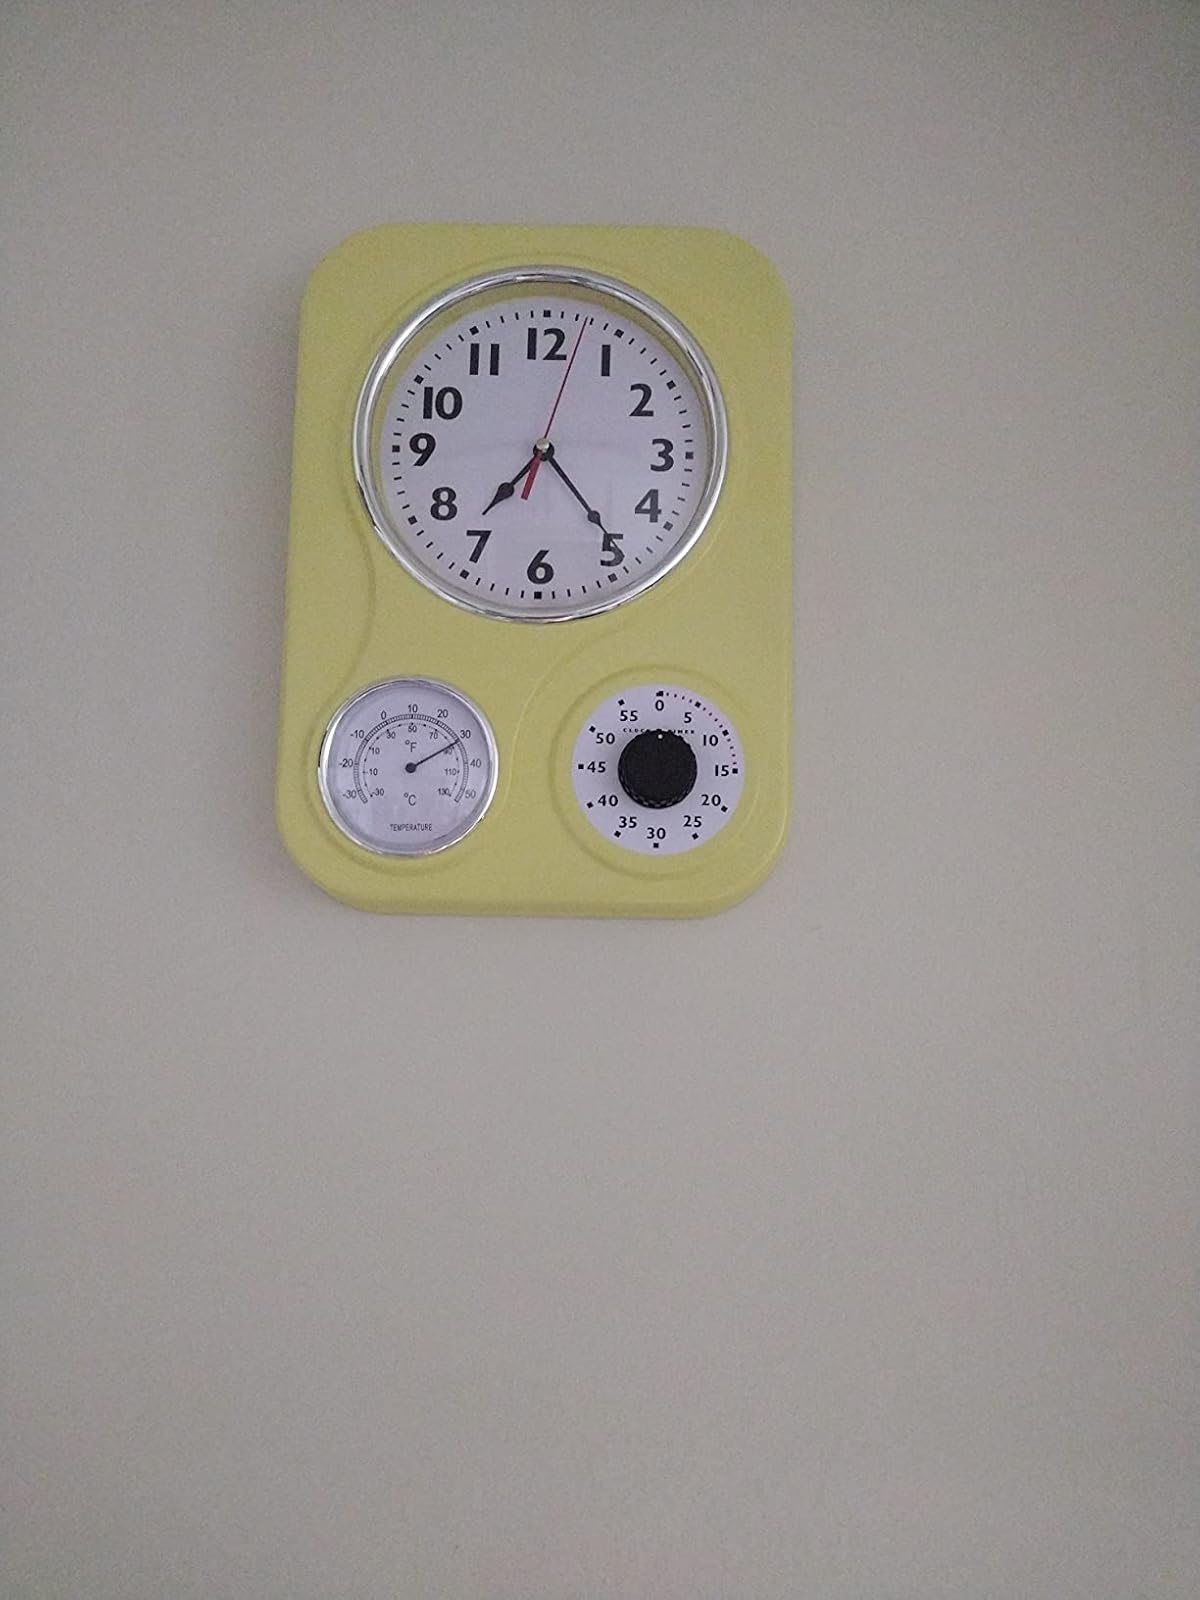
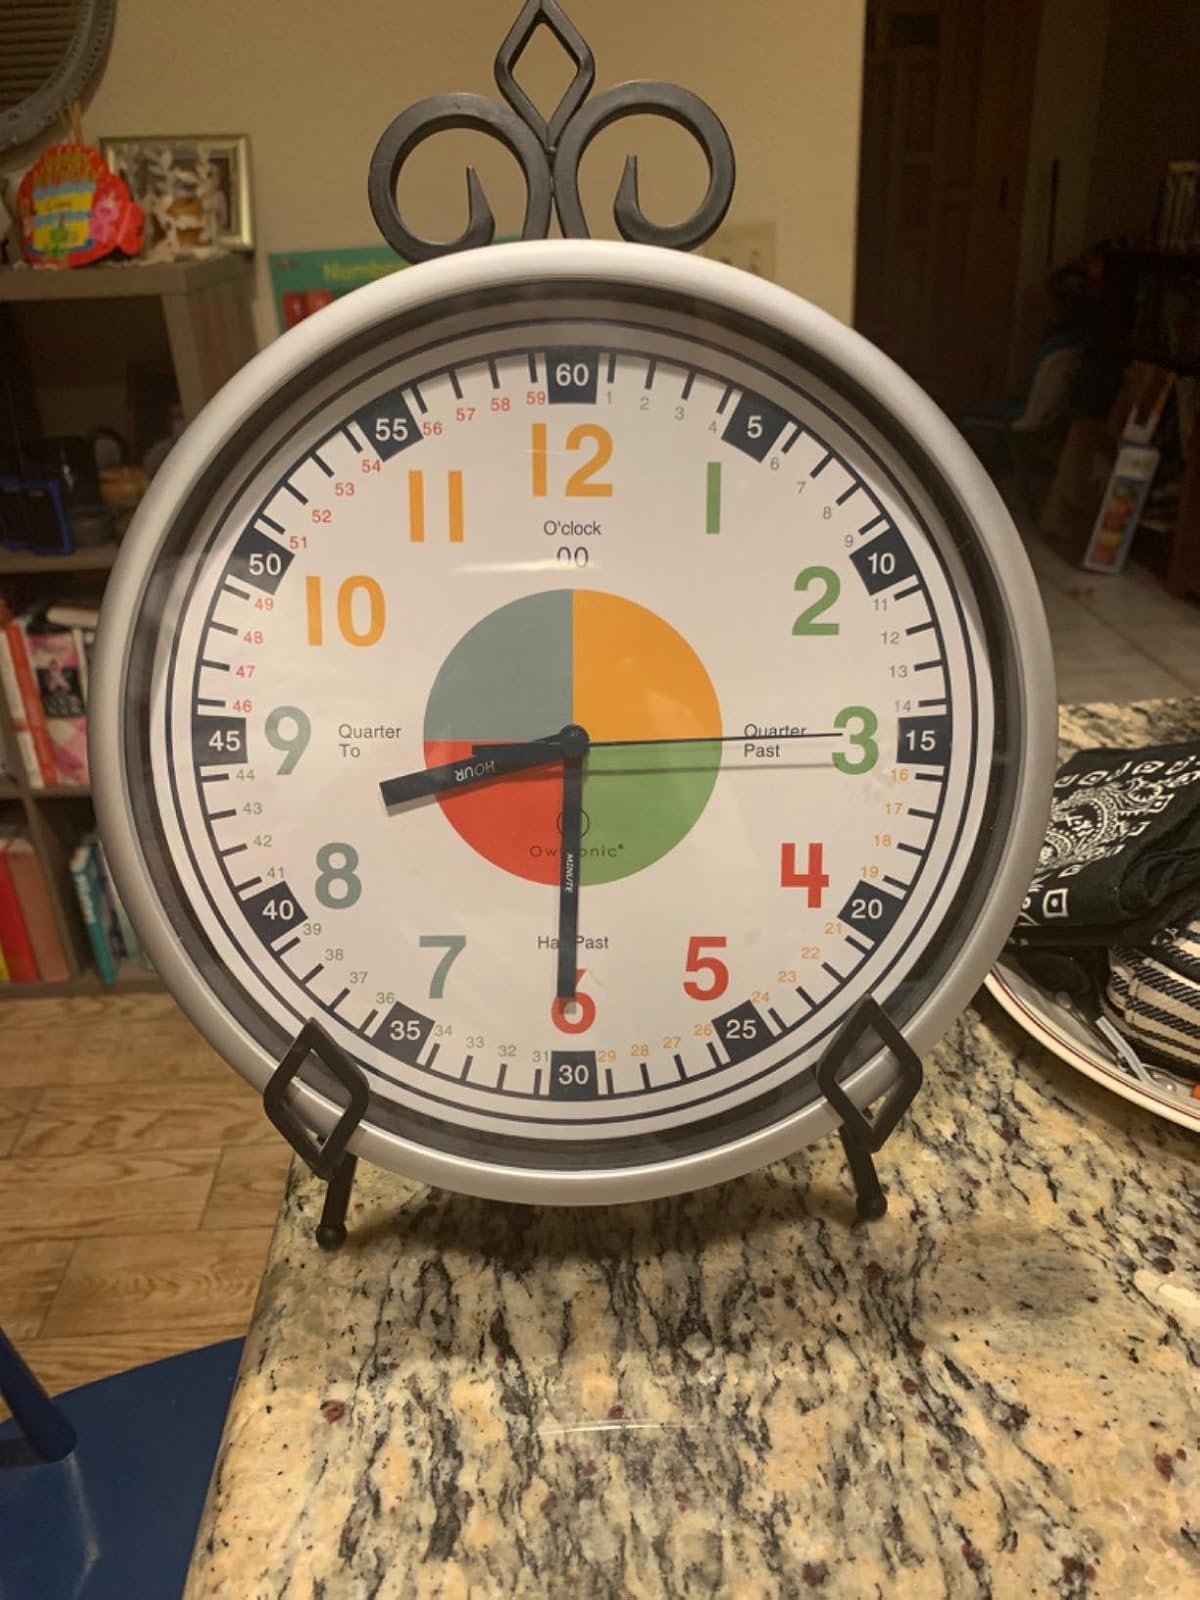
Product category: clock
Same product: no